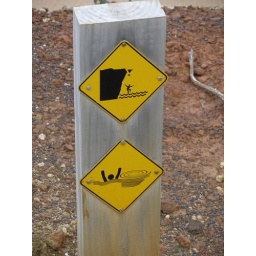
Warning side along the great ocean road in Australia